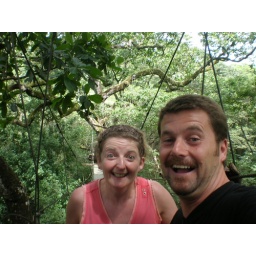
over the sky bridge 11 zips to go!